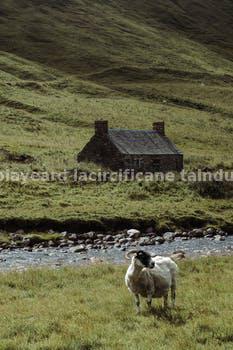
Label: Watermark